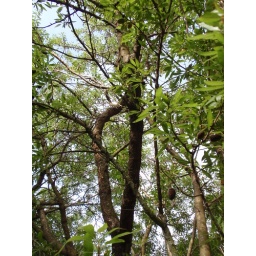
Maison Rouge in Aixalmond tree outside of our window